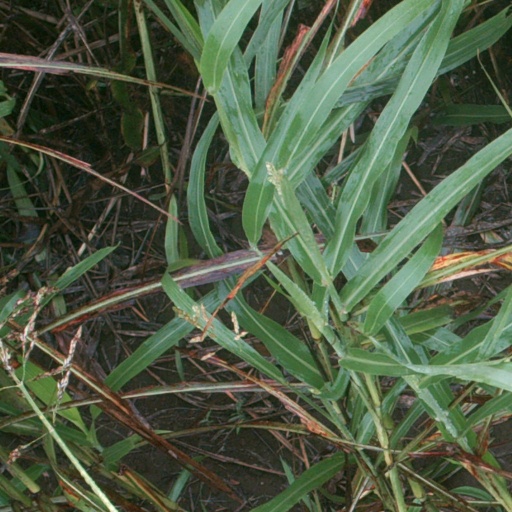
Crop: sorghum